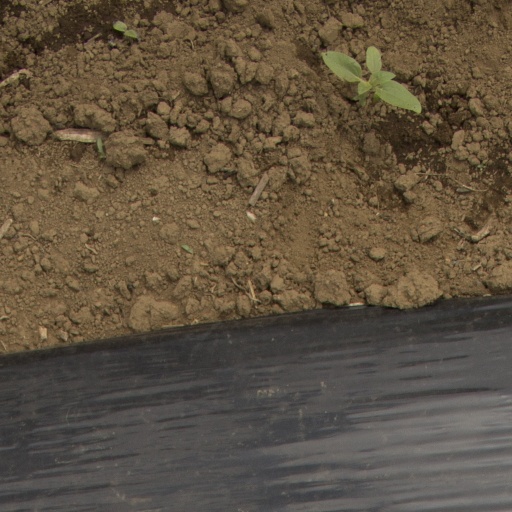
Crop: Jerusalem artichoke